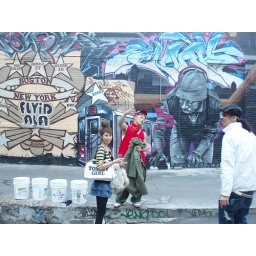
They were japanese and the guy in the yellow was breakdancin and his boy was filming him